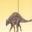
Label: dinosaur